Galien, Michigan

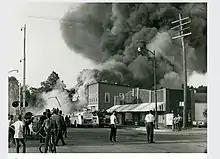
Area volunteer fire trucks respond to Galien downtown fire July 21, 1971. IGA store, shown to the right, will burn down three months later.

The founder of the village of Galien was George A. Blakeslee. Born in Pennsylvania, he came to Galien Township in 1853. He platted Galien village in 1861, and it was incorporated in 1879. The village straddled a fairly new Michigan Central Railroad completed in 1849 from New Buffalo to Detroit. Blakeslee operated a sawmill at the site of present-day Galien, and established a general store. He purchased several thousand acres in the vicinity of the village and harvested the timber for his sawmill operation. For many years after Galien was established, he was president of the village, postmaster, justice of the peace, member of the school board and later World Bishop of the Latter Day Saint's Church. Blakeslee Street was named after him and is located in the SE quadrant of the city plat.